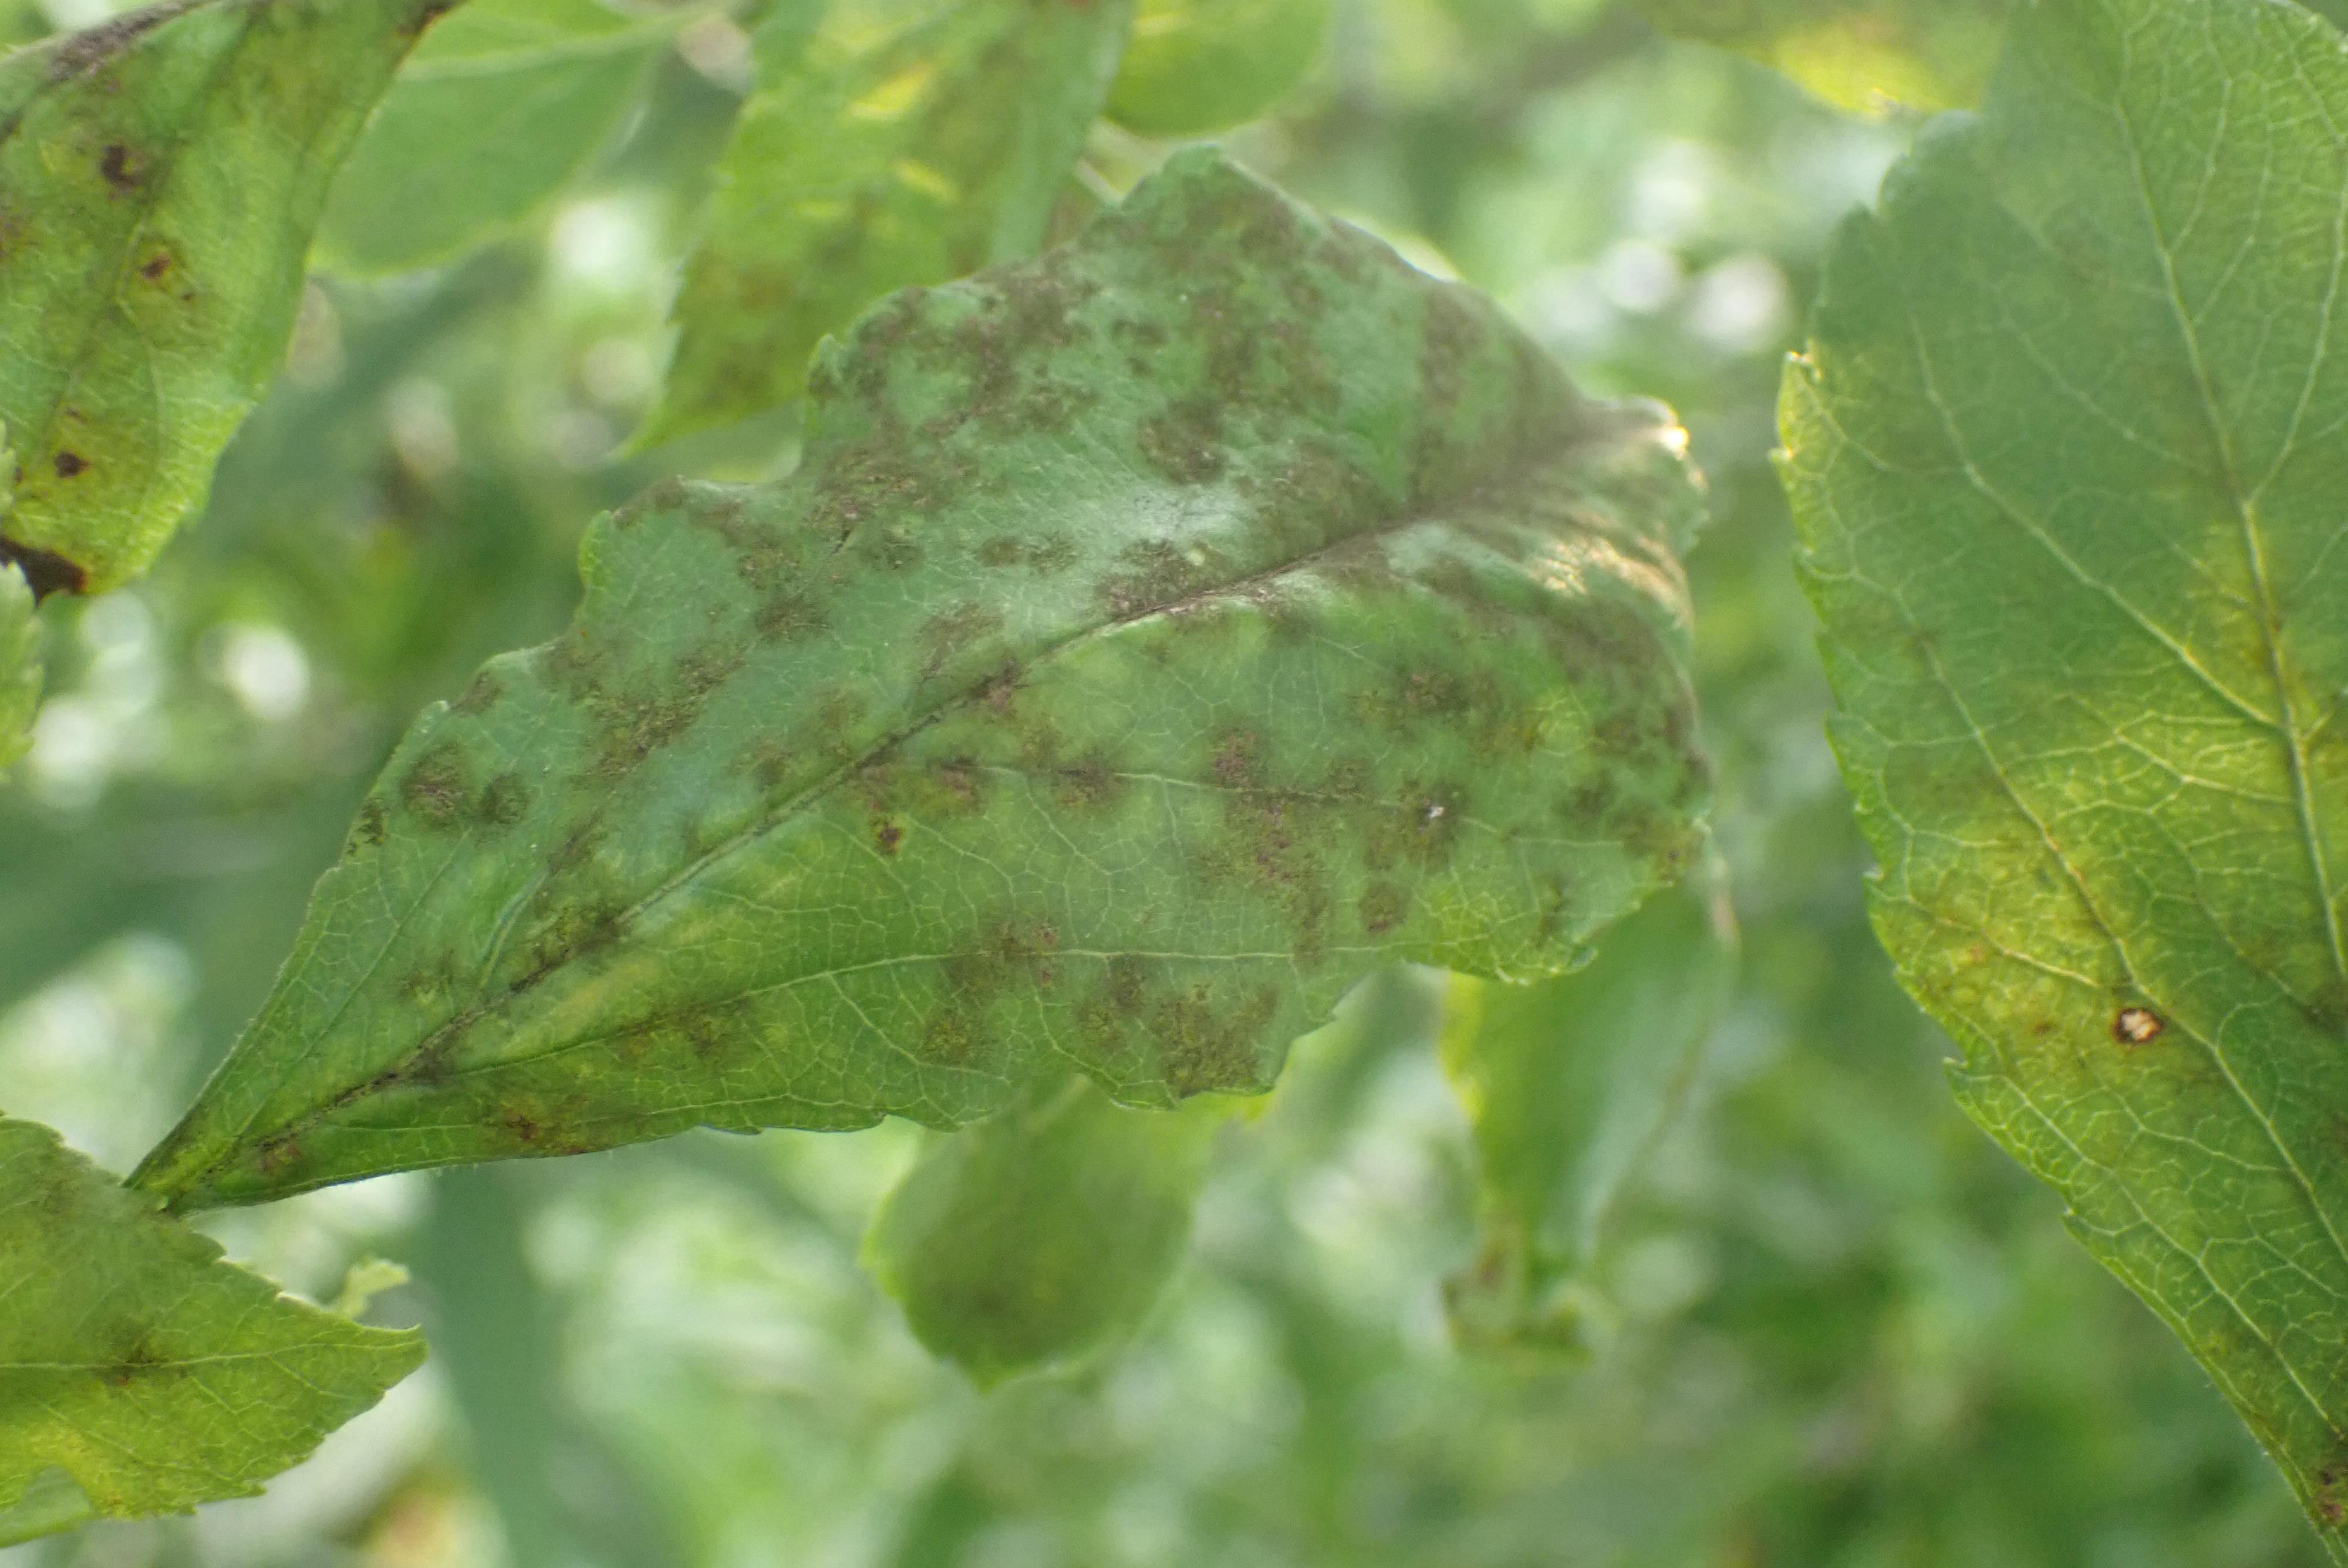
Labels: scab